List of birds of Pakistan

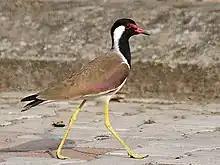
Red-wattled lapwing

Order: CharadriiformesFamily: Recurvirostridae